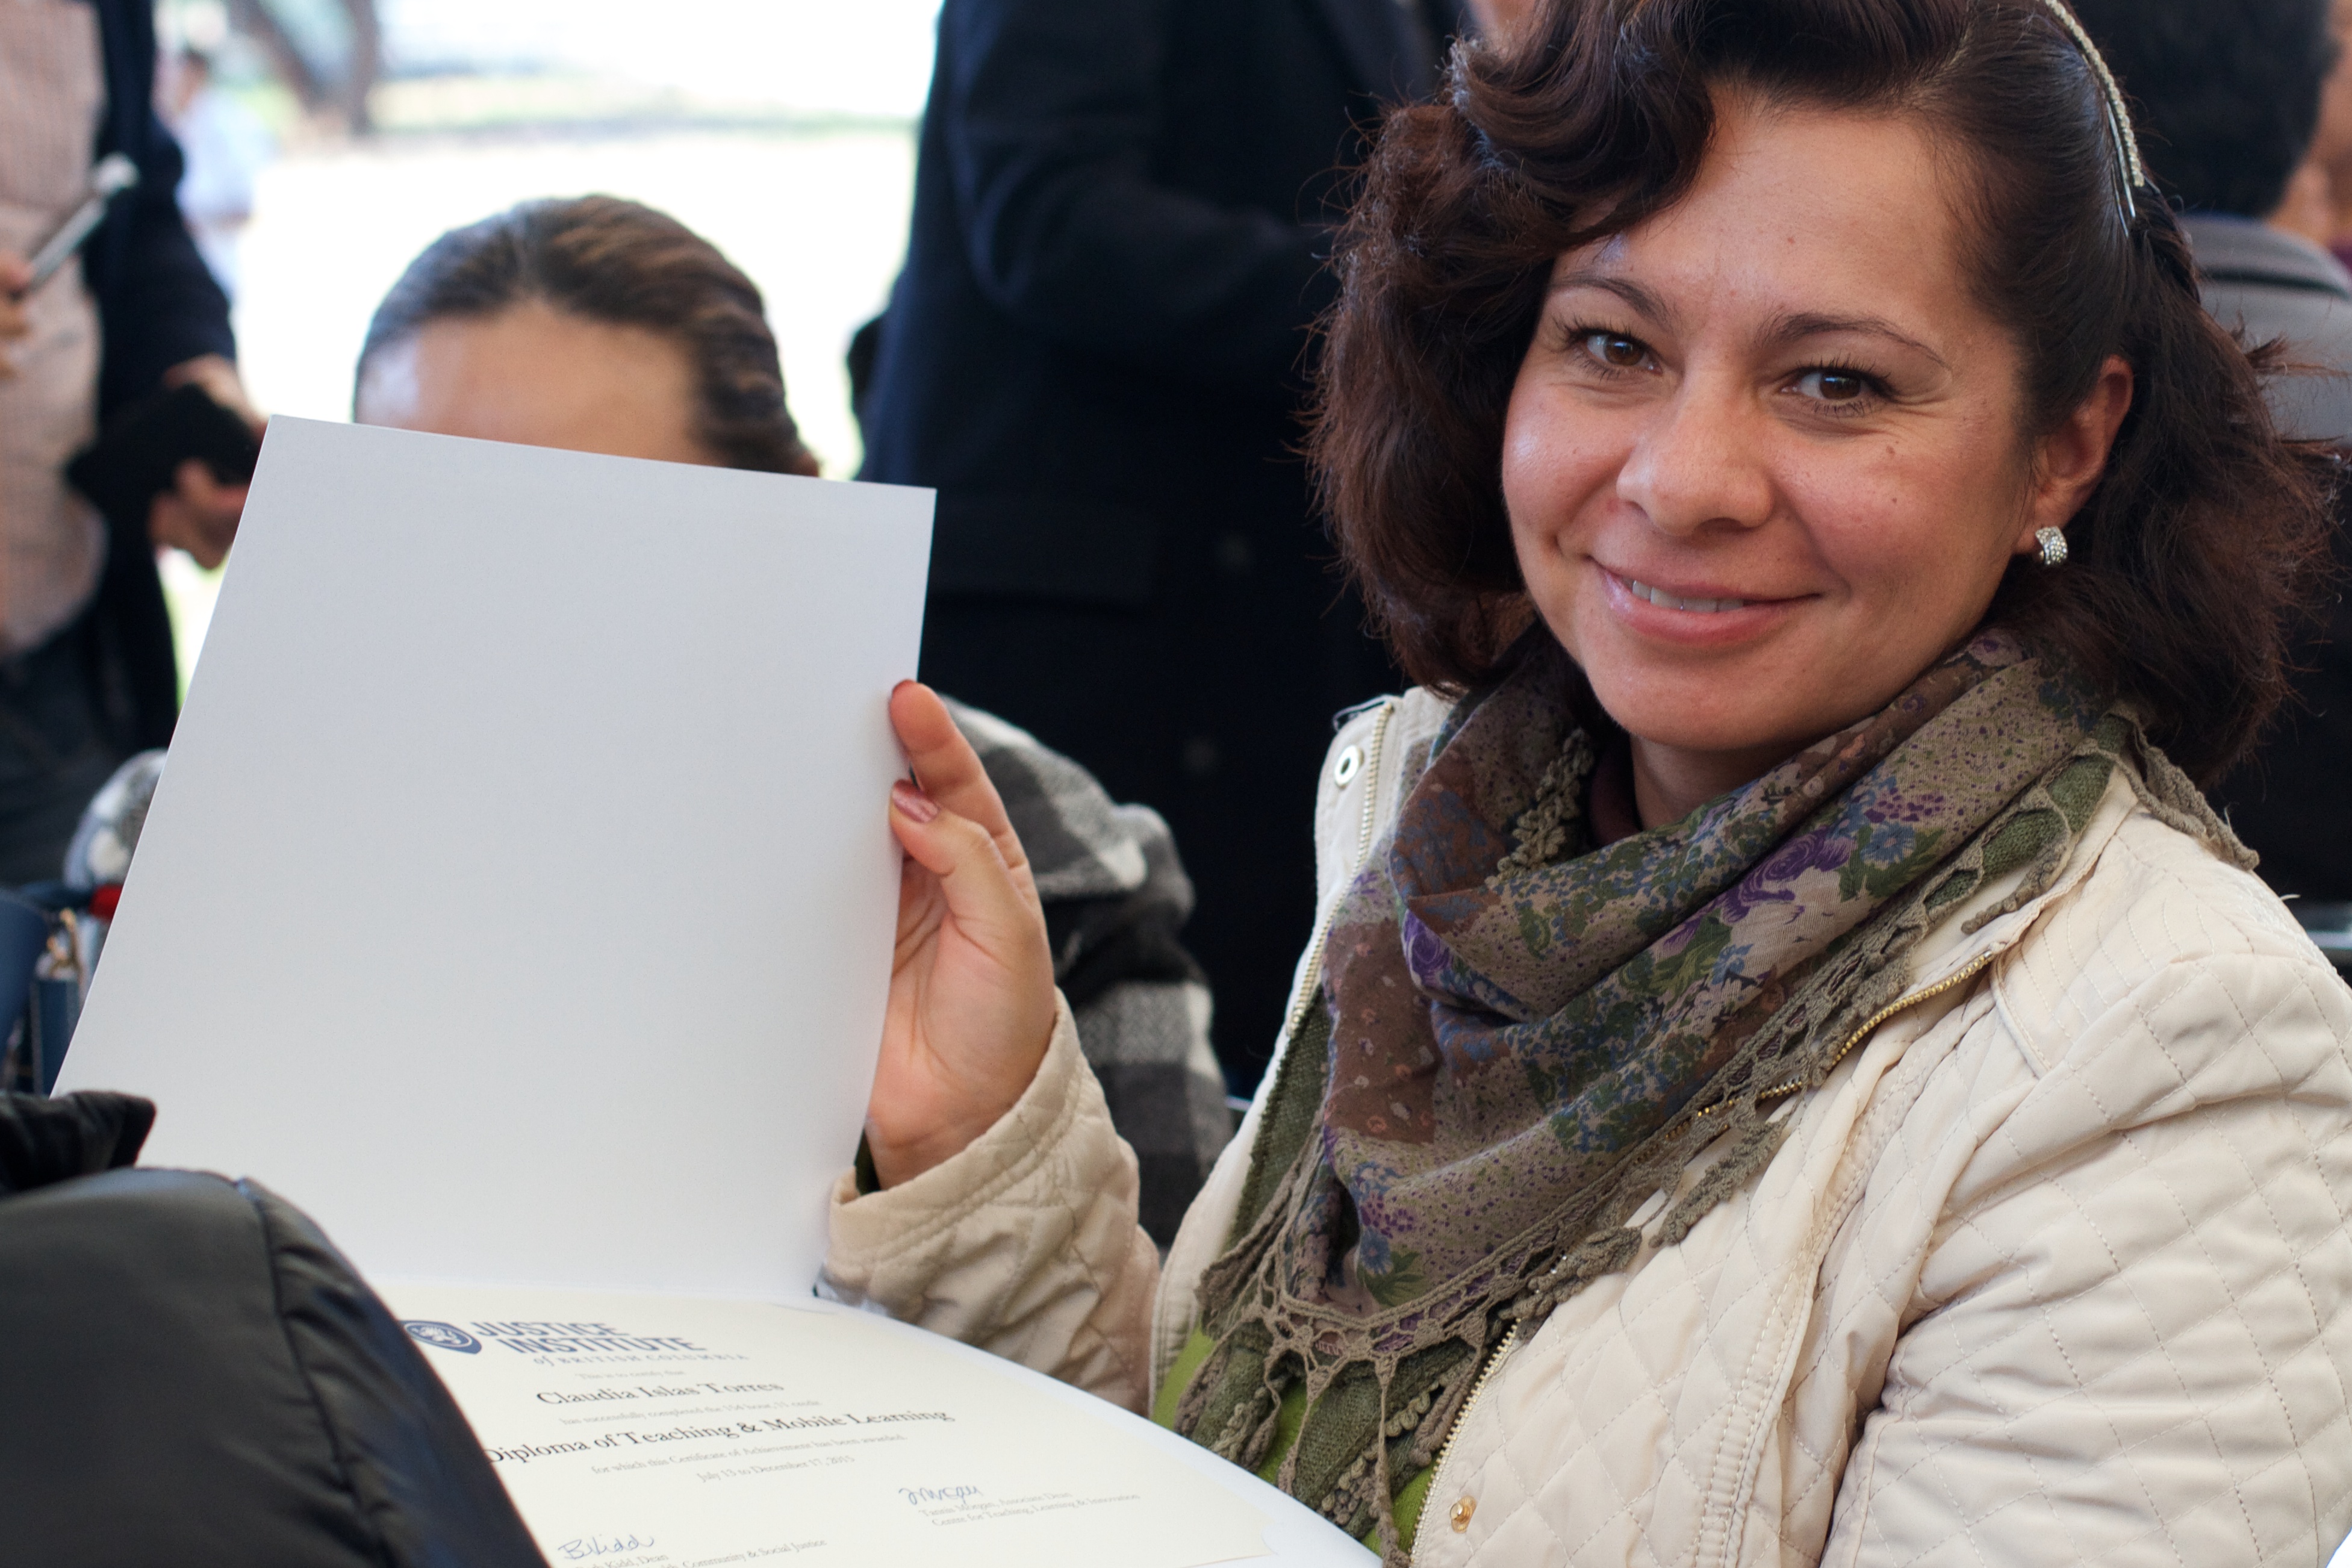
person, education, udgagora